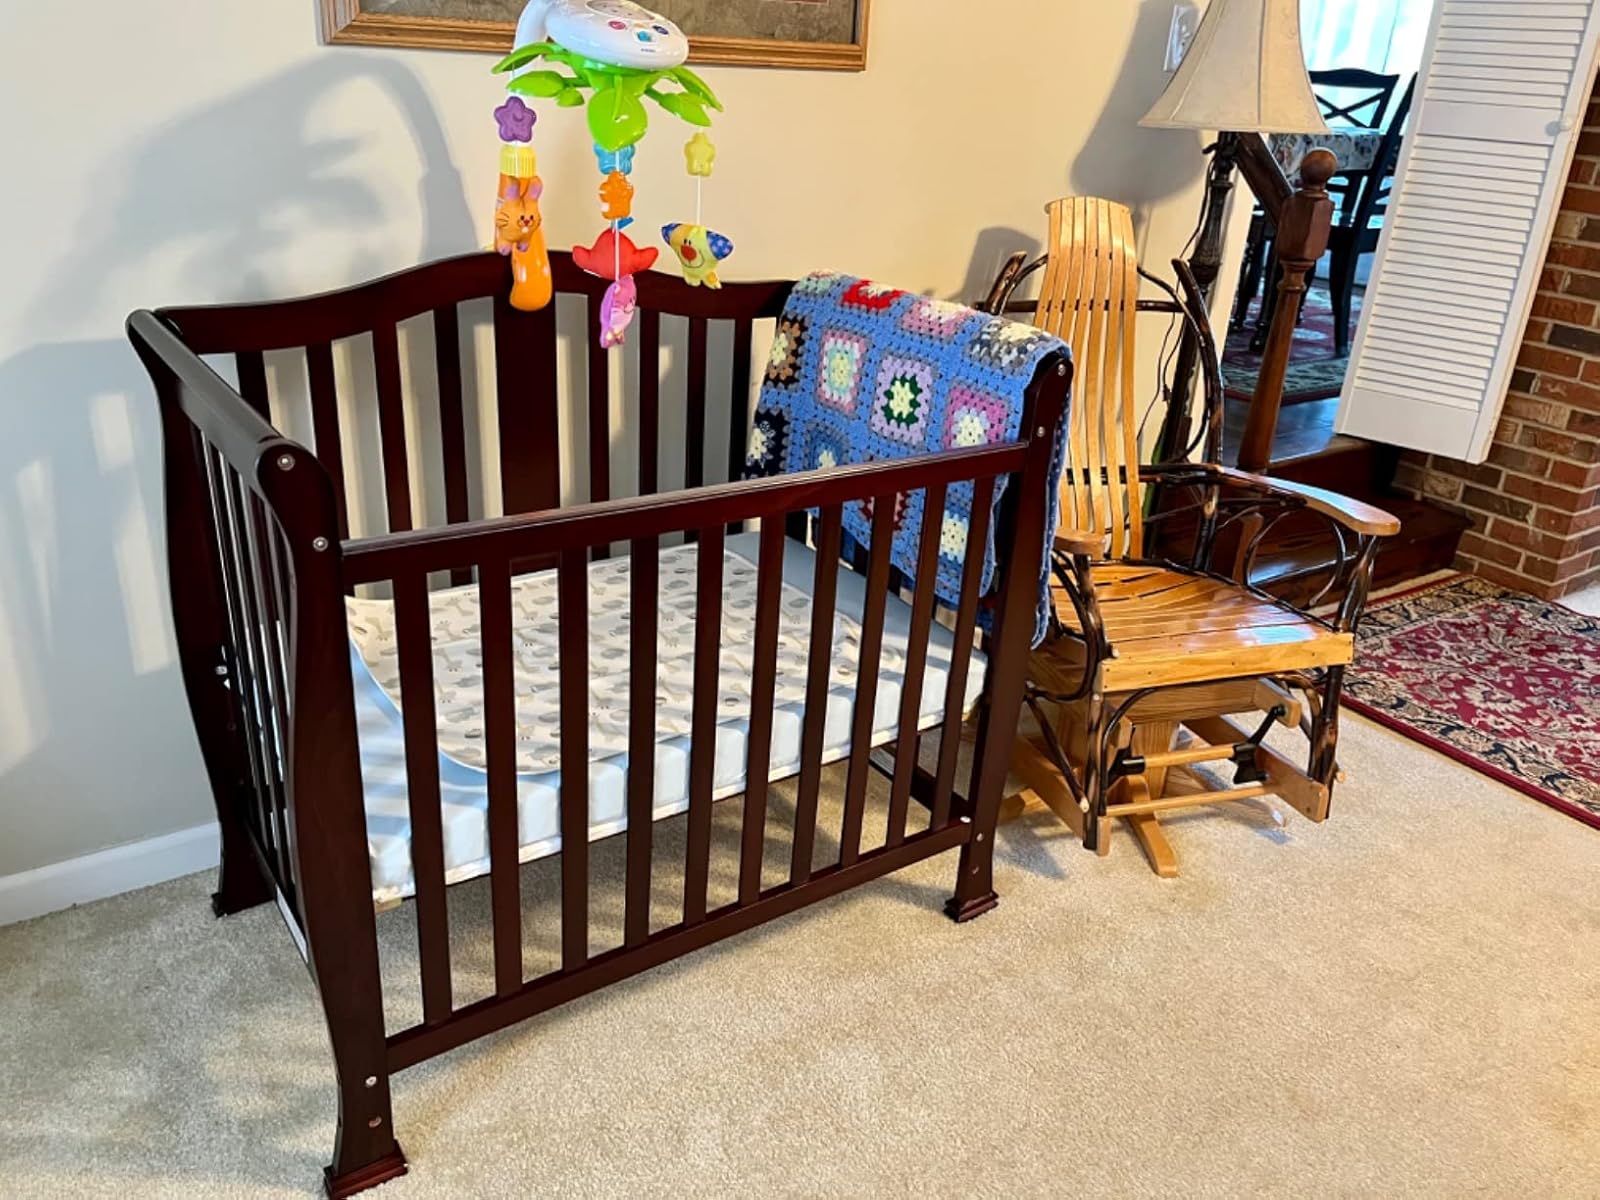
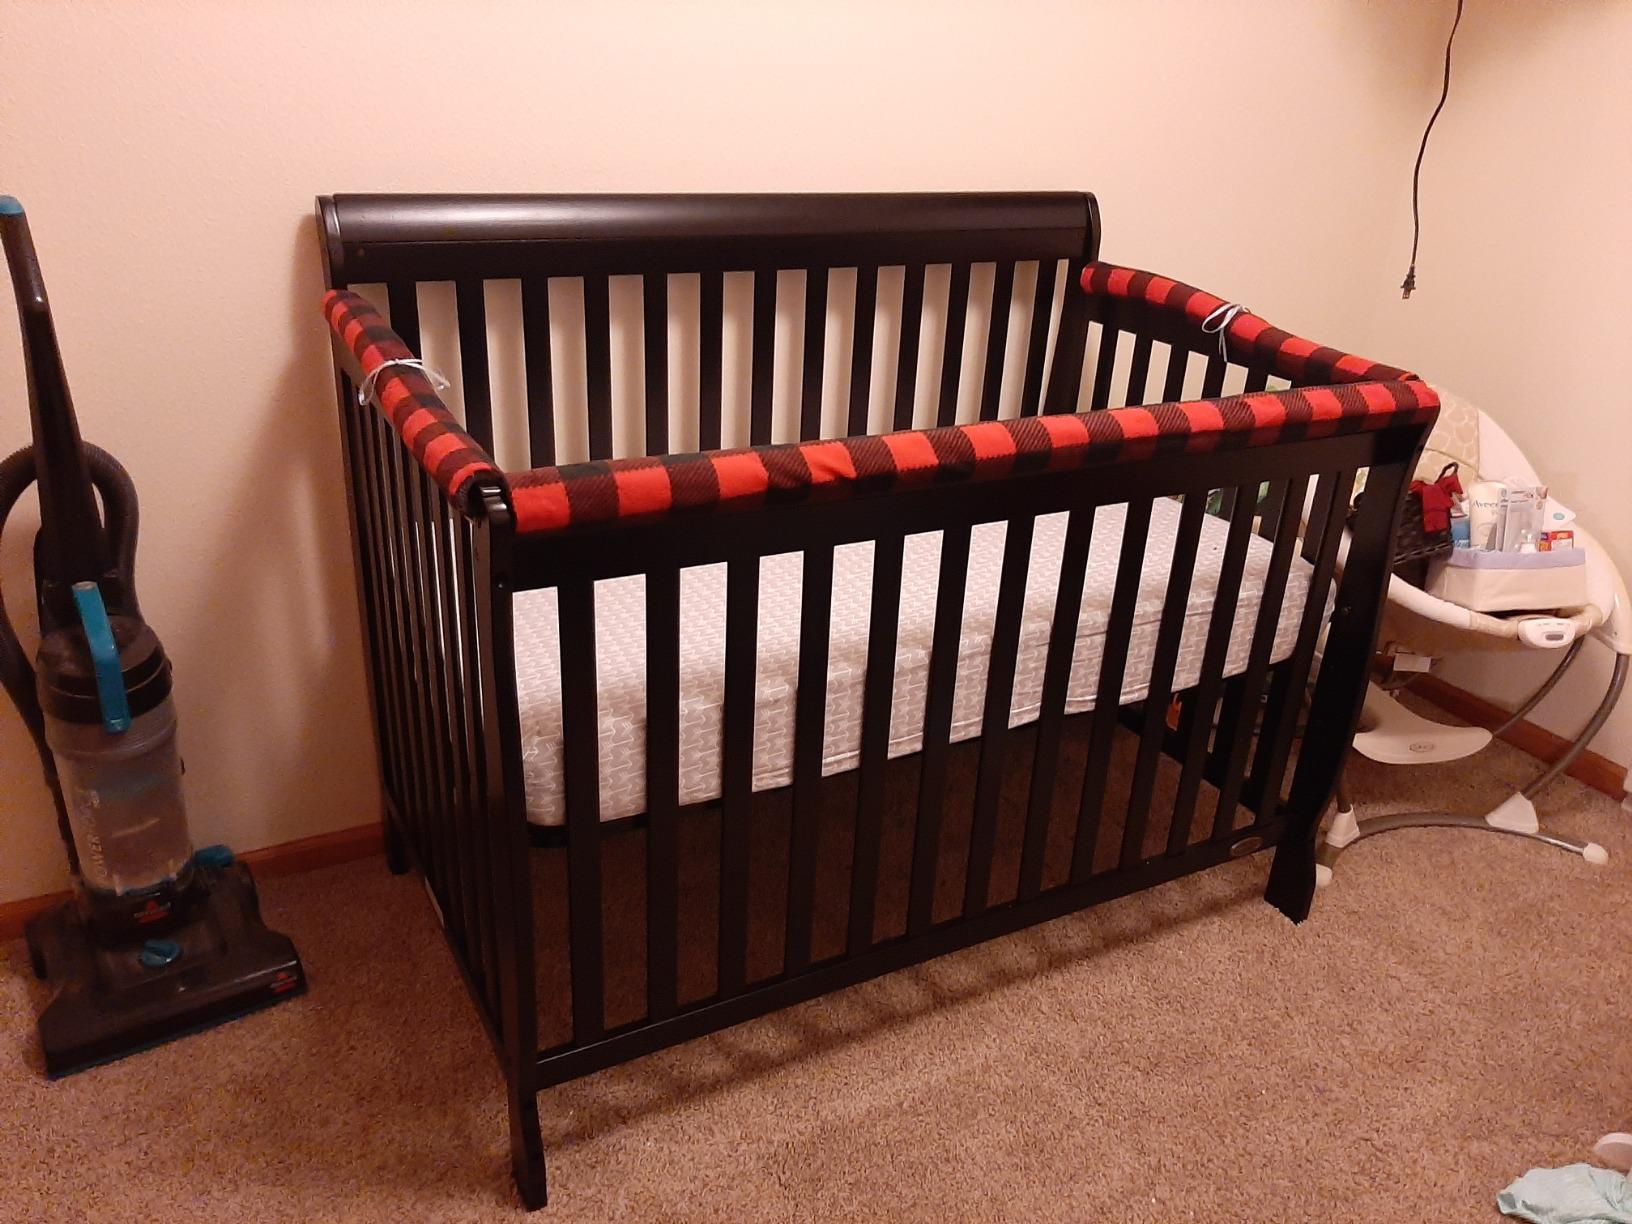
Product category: products_crib
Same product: no